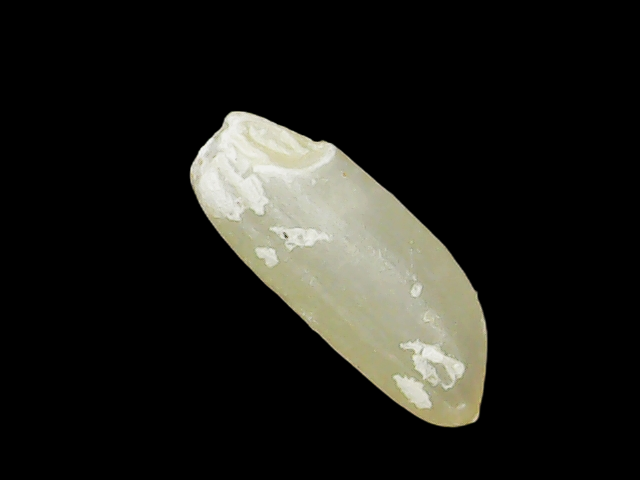
Rice variety: Binadhan12